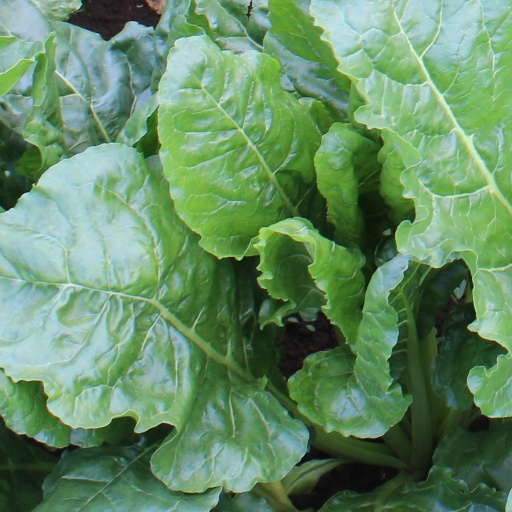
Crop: sugar beet